Robert Nathaniel Dett

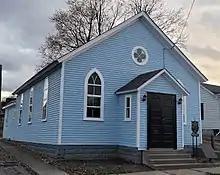
R. Nathaniel Dett British Methodist Episcopal Church, Niagara Falls, Ontario. National Historic Site of Canada

In the 2000s, Dett is remembered most for his work in creating music in the style of the European Romantic composers that incorporated elements of African-American spirituals. His music is still performed in the 2000s. Canada's Nathaniel Dett Chorale, founded in 1998, was named for him and performs his music as well as that of other composers of African descent. The chorale is one of many that has recorded his music. In 2022 a previously unknown orchestral version of his Magnolia Suite Part Two: No 4 “Mammy” was found in a US archive.